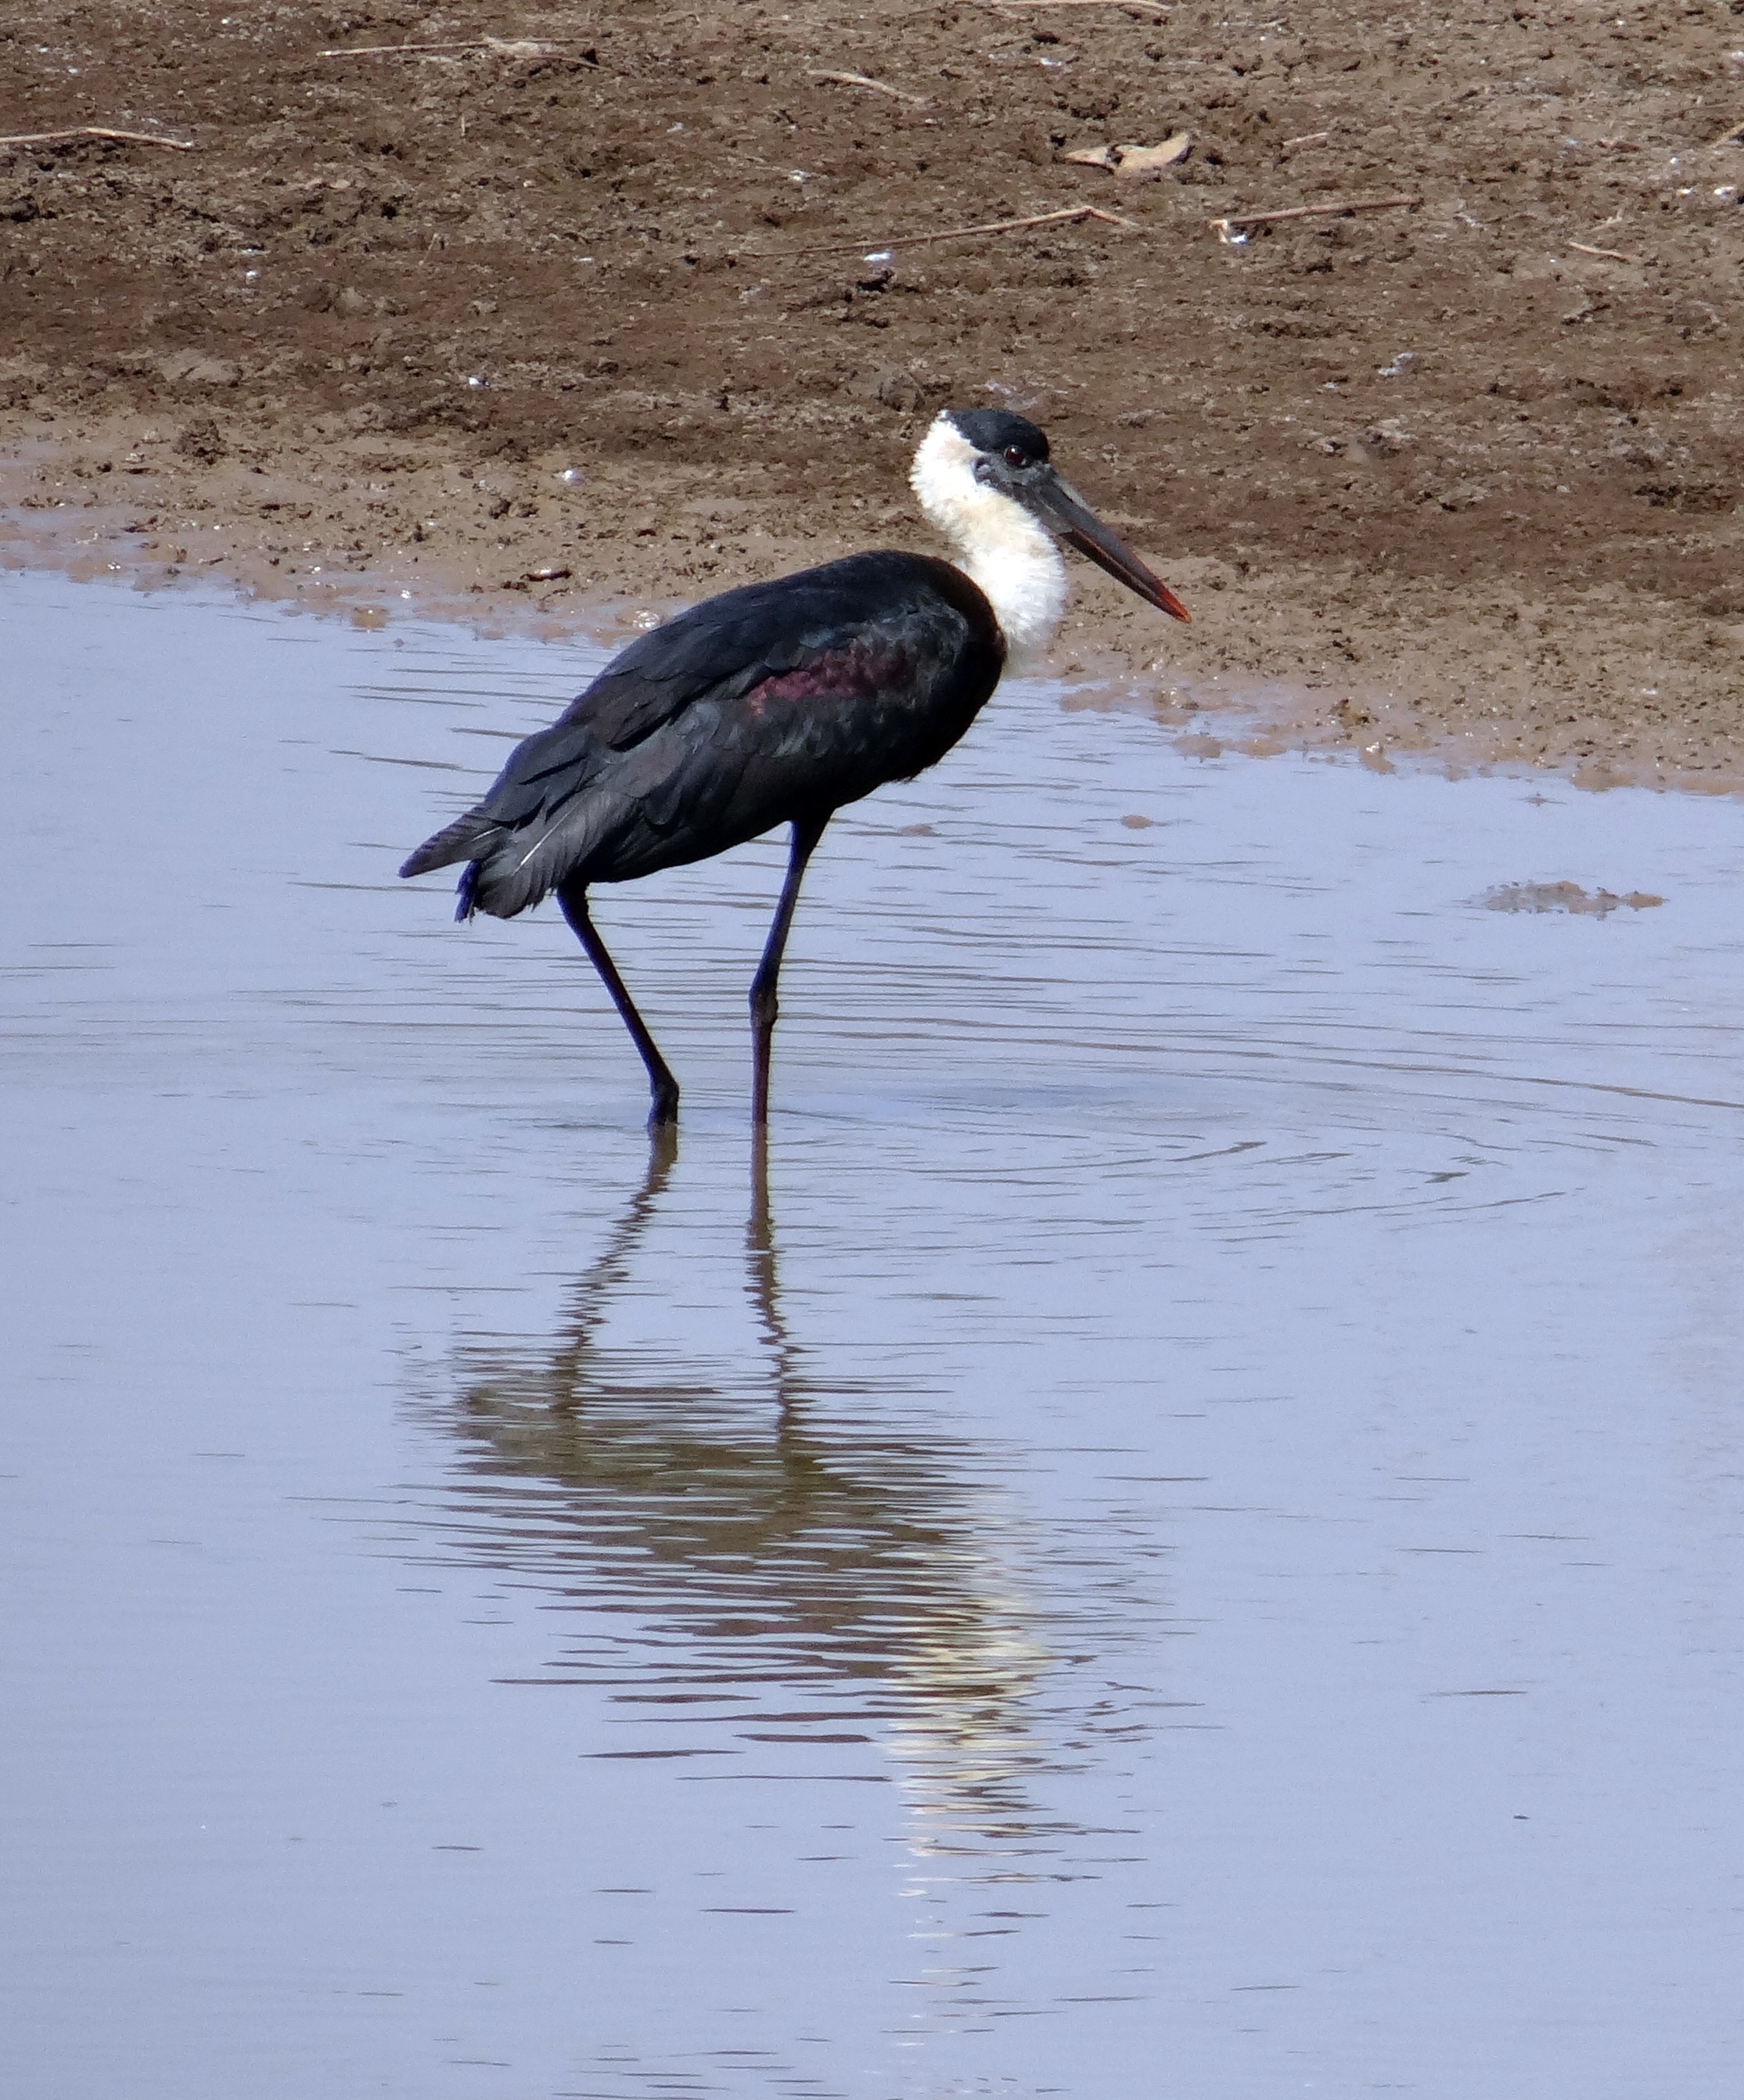
bird, wildlife, reflection, beak, fish, fauna, stork, feeding, vertebrate, india, ibis, ciconia, shorebird, karnataka, ciconiiformes, woolly necked, episcopus